Benperidol

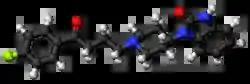

Benperidol, sold under the trade name Anquil among others, is a typical antipsychotic primarily used to treat hypersexuality syndromes and can be used to treat schizophrenia. It is a highly potent butyrophenone derivative and is the most potent neuroleptic in the European market, with chlorpromazine equivalency as high as 75 to 100 (about 150 to 200% the potency per dose of haloperidol). It is sometimes prescribed to sex offenders as a condition of their parole, as an alternative to anti-androgen drugs such as cyproterone acetate.